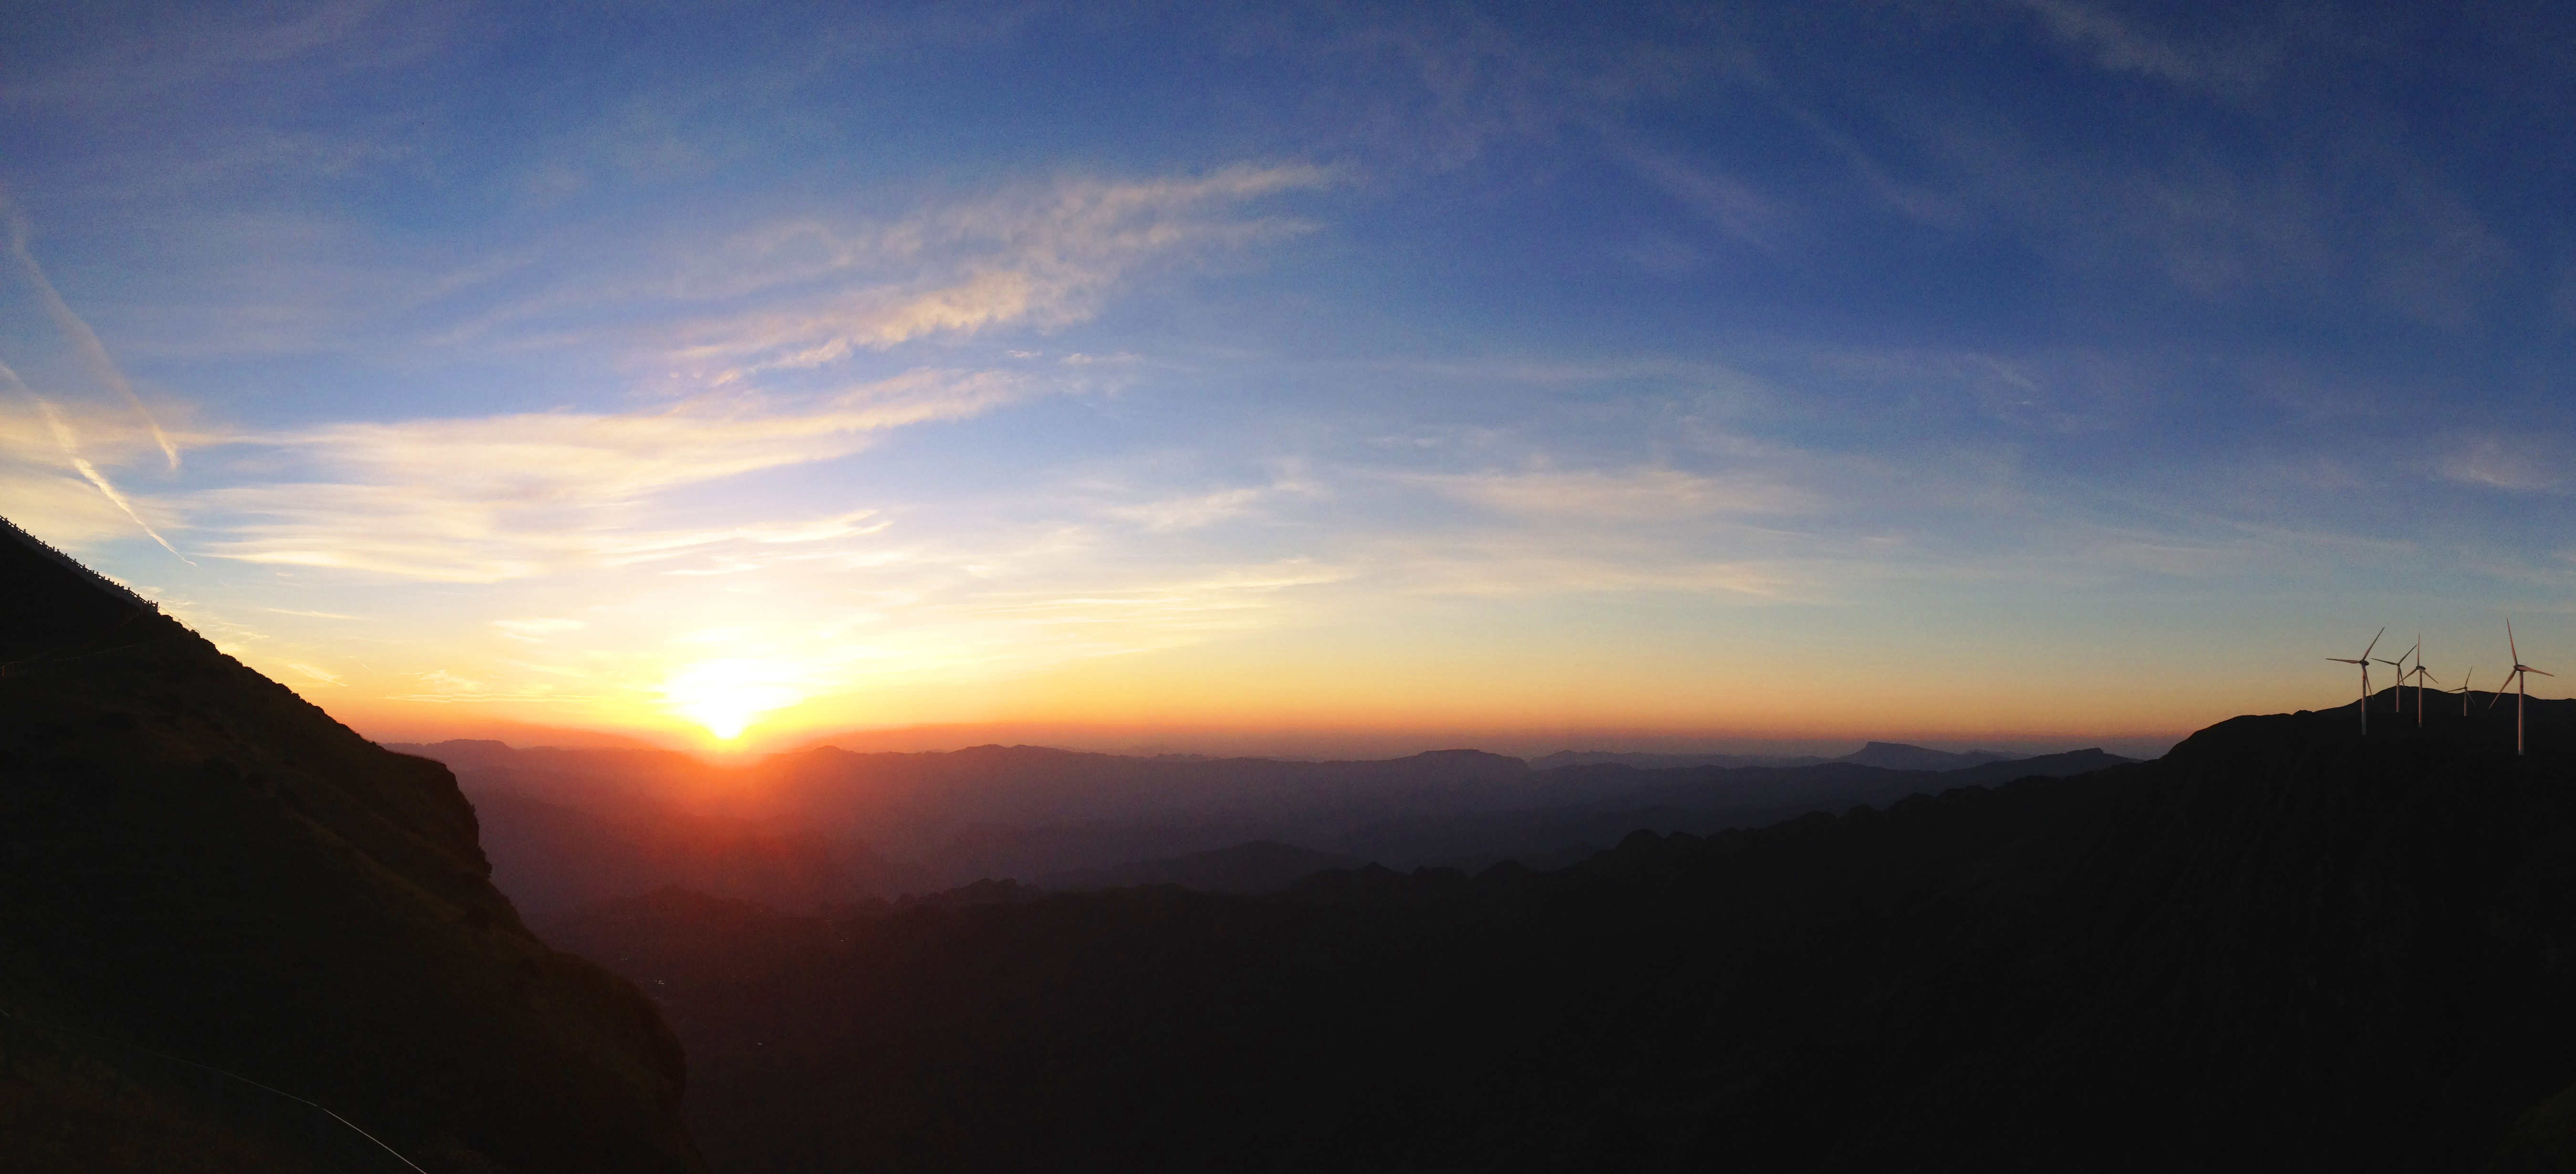
horizon, mountain, cloud, sky, sun, sunrise, sunset, sunlight, morning, hill, windmill, dawn, atmosphere, dusk, evening, plateau, afterglow, atmospheric phenomenon, mountainous landforms